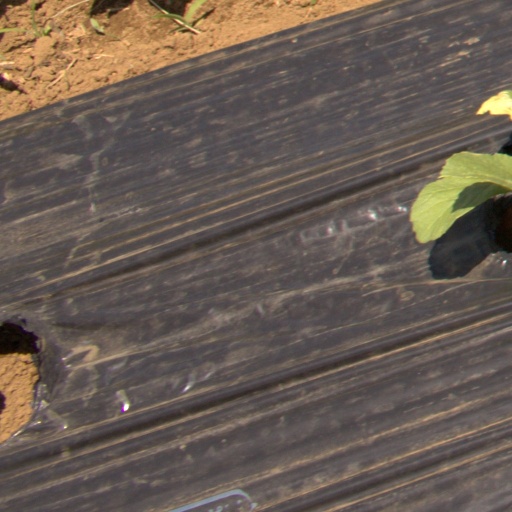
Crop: Jerusalem artichoke